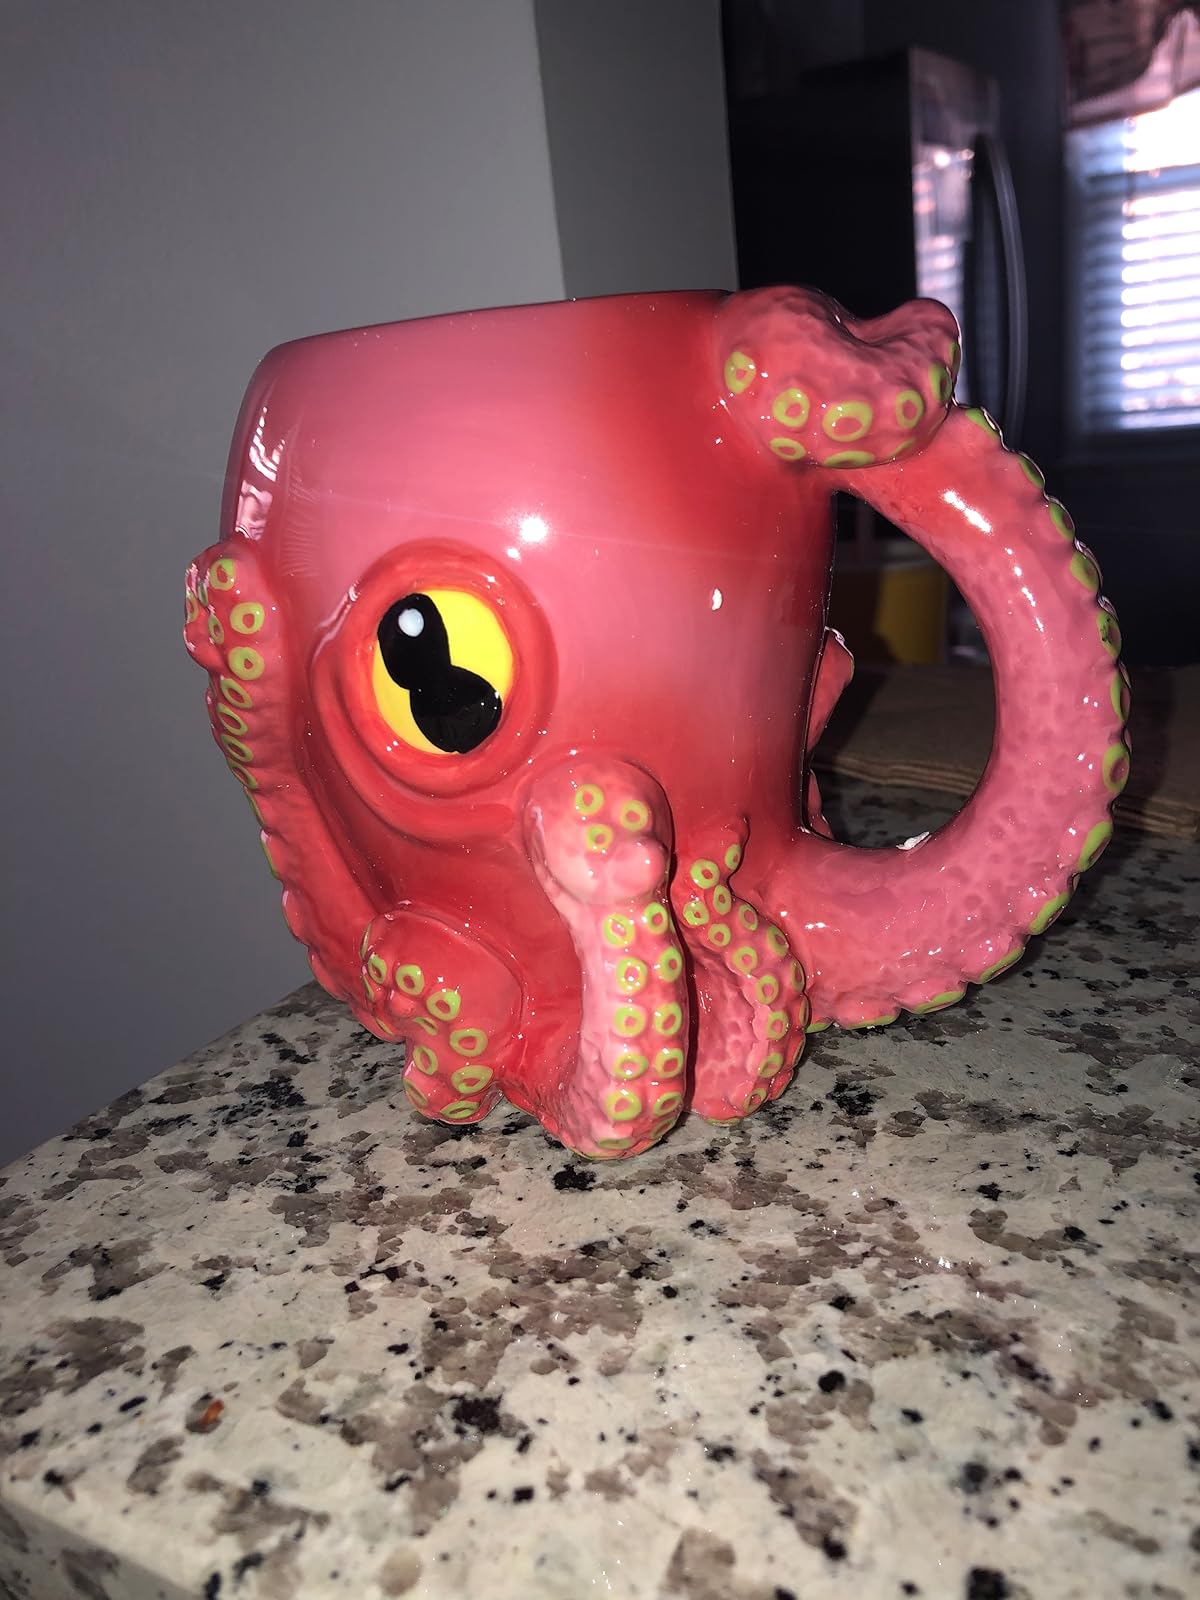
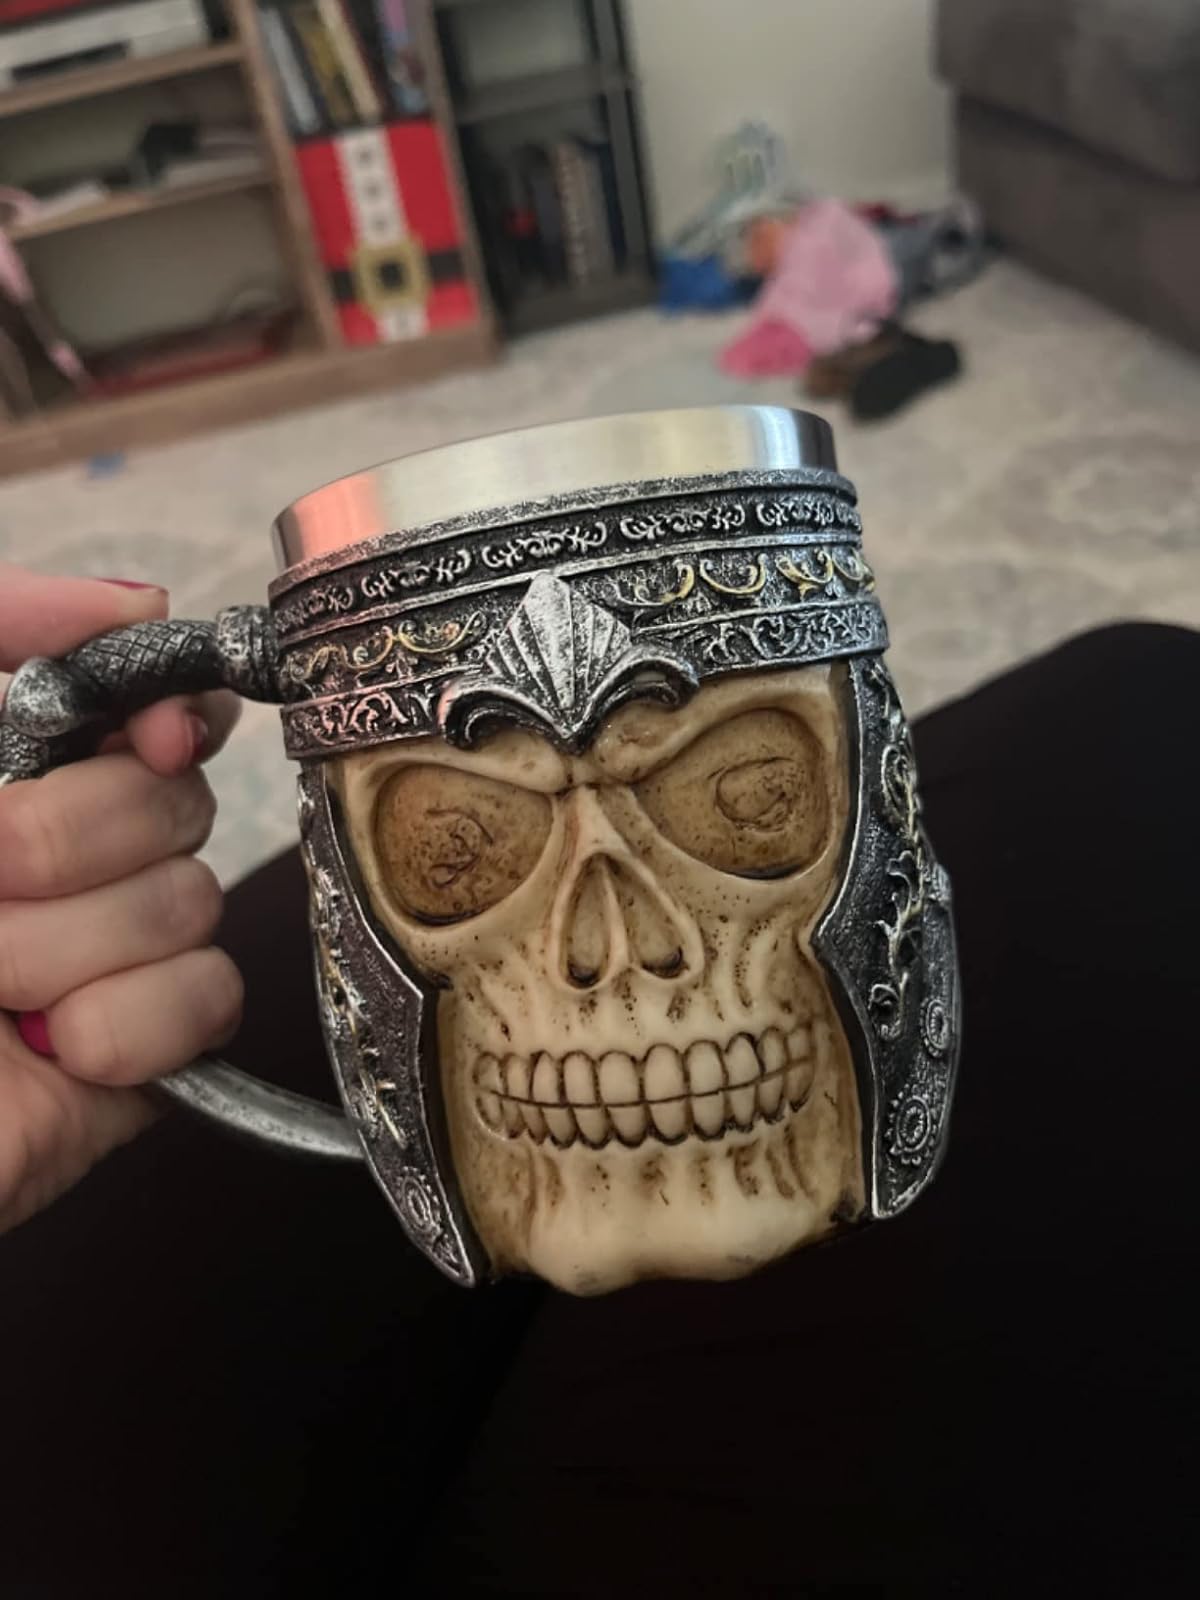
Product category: items_mug
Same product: no